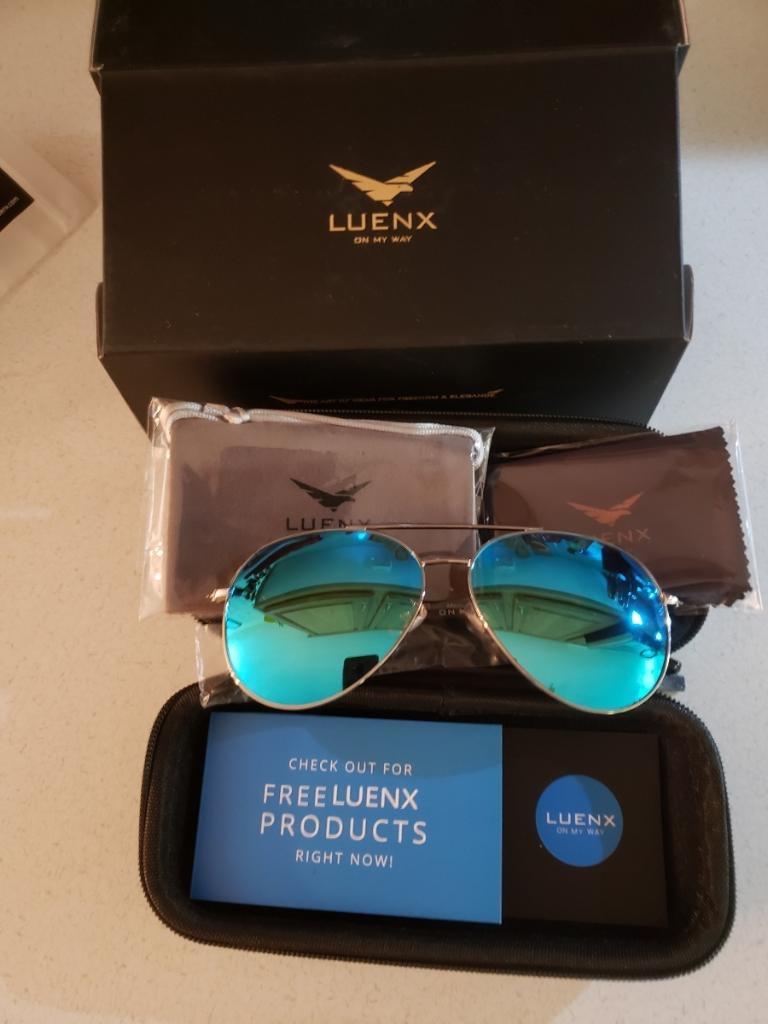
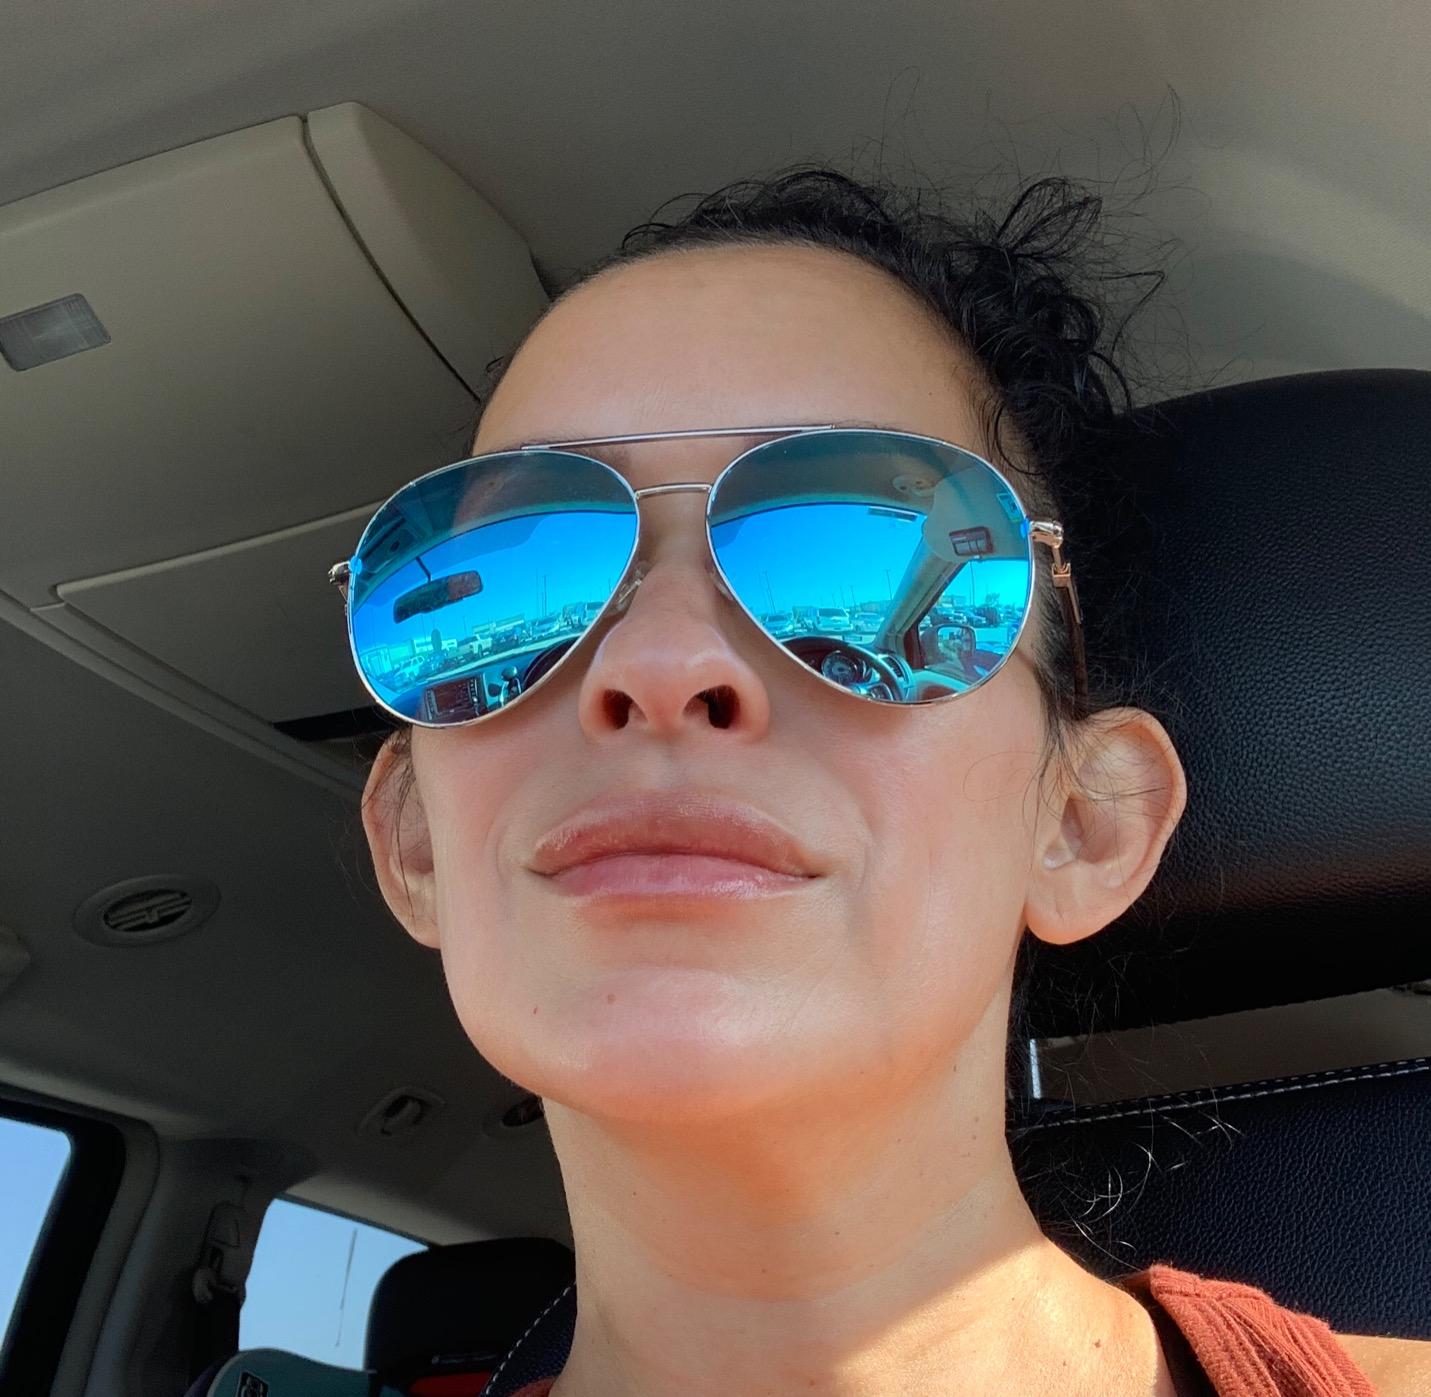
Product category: accessories_sunglasses
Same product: yes